Nile crocodile

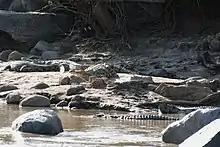
Groupings of crocodiles like this can include crocodiles of various sizes, but seldom of less than , lest a cannibalistic large specimen launch an attack.

Like all crocodiles, they are sexually dimorphic, with the males up to 30% larger than the females, though the difference is considerably less compared to some species, like the saltwater crocodile. Male Nile crocodiles are about longer on average at sexual maturity and grow more so than females after becoming sexually mature, especially expanding in bulk after exceeding in length. Adult male Nile crocodiles usually range in length from long; at these lengths, an average sized male may weigh from . Very old, mature ones can grow to or more in length (all specimens over from 1900 onward are cataloged later). Large mature males can reach or more in weight. Mature female Nile crocodiles typically measure , at which lengths the average female specimen would weigh .